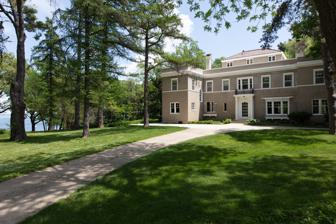
Building: Thorstrand
Country: United States of America
Year built: 1922
Historic house in Wisconsin, United States United States historic place Thorstrand U.S. National Register of Historic Places North House, summer of 2018 Show map of Wisconsin Show map of the United States Location 1-2 Thorstrand Rd., Madison, Wisconsin Coordinates 43°05′28″N 89°28′56″W / 43.09111°N 89.48222°W / 43.09111; -89.48222 ( Thorstrand ) Built 1922 ( 1922 ) Architect Law & Law Architectural style Late 19th and 20th Century Mediterranean Revival NRHP reference No. 80000131 Added to NRHP August 11, 1980 Thorstrand is a historic estate located in Madison, Wisconsin . It was listed on the National Register of Historic Places in 1980 and on the State Register of Historic Places in 1989. History Originally 50 acres (20 ha) of cornfield, the land was purchased in the 1890s by Magnus Swenson (1854-1936), a Norwegian who immigrated to America at age 14, and made his way from working as a blacksmith's helper to a career as a chemical engineer, an internationally known inventor, businessman and humanitarian.  Among his many achievements, Swenson patented over 200 machines and processes, built hydroelectric dams on the Wisconsin River, and founded the Norwegian-American Steamship Lines. Magnus Swenson named the property “Thorstrand” (which means “Thor’s Beach” in Norwegian) after the place where he grew up in Norway.  The road from University Ave through this land still bears the name Thorstrand Rd. Magnus, his wife Annie and their four daughters, lived near the capitol square in Madison and would make regular trips to the property to picnic and plant a variety of trees, until 1922, when they had two Mediterranean Revival style homes built there, designed by Madison Architects Law and Law.  One house was for Magnus and Annie Swenson (#2 Thorstrand Rd.), the other for his married daughter, Mary Swenson North (#1 Thorstrand Rd). Over the years, some of the land was sold.  After Mary Swenson North died in 1977, the remaining 15.29 acre estate was sold to the City of Madison in 1978, to be preserved as an addition to “Marshall Park”, for use as a passive recreation area.  When it was learned that the homes would likely be demolished, they were declared Madison Historic Landmarks, protecting them from such a fate. The homes were subsequently sold to individuals, but the land continues to be owned by the city and a portion associated with each home is leased to the homeowner through a 99-year land lease agreement.  Mary Swenson North's daughter, Mary North O’Hare, bought back her mother's home, and it has remained in the family since that time.  In 2011, Mary North O’Hare died, and at the time of this writing, (September 2018) the home had just been put on the market for sale. Historic Marker Swenson and North Homes on Lake Mendonta North House Thorstrand Swenson House Winter scene References Reference 3 note: original corn field acreage was 50 (see reference 5, item 8 continuation sheet); 15 acres was the size of the estate when sold to the City of Madison in 1978 (see reference 5, item 7).